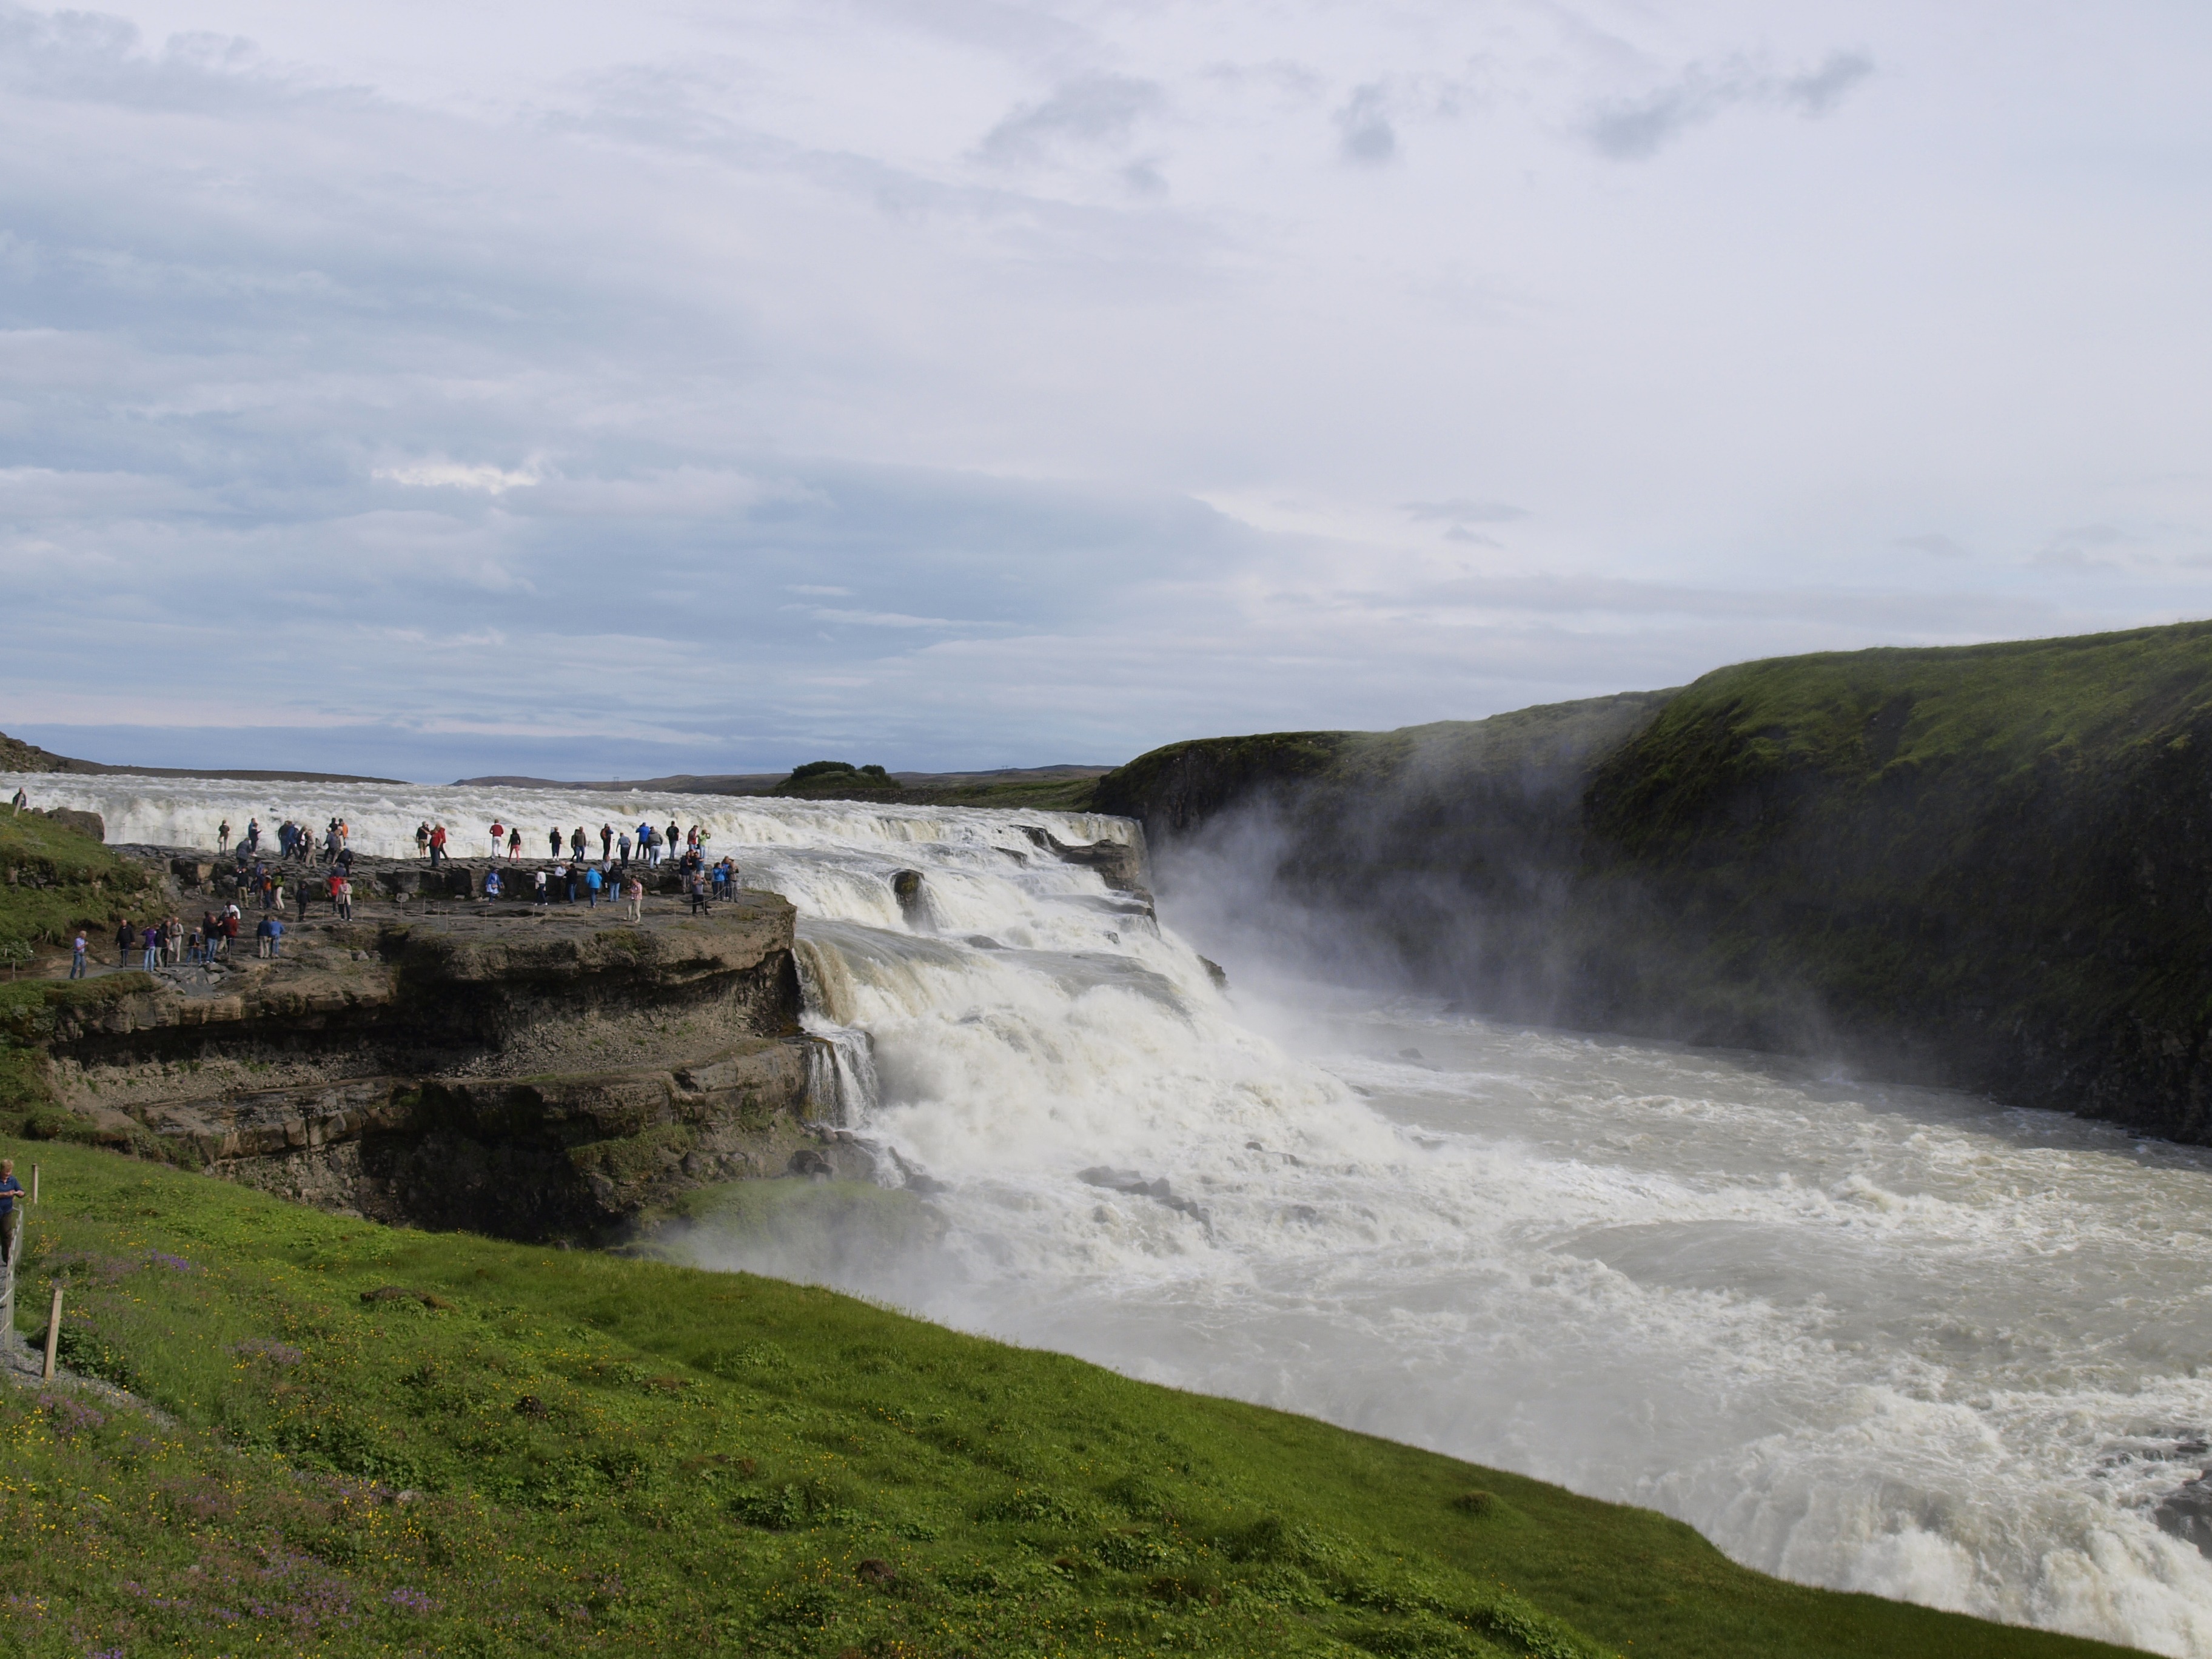
landscape, sea, coast, water, rock, waterfall, shore, wave, river, cliff, rapid, iceland, reservoir, terrain, body of water, loch, water feature